Tri-National Tornado Training Establishment

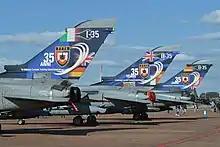
Three Panavia Tornados displaying special markings during 2015 to celebrate the 35th anniversary of the formation of the TTTE

The Tornado was first shown to the British public on 14 August 1978 at RAF Boscombe Down. The RAF planned to buy 220 of them, and 165 of the ADV variant. 809 for all three countries had been ordered, with 212 for the German Air Force, 112 for the German Navy and 100 for the Italian Air Force. Cost at that time was £7.8 million for the GR1, and £9.4 million for the ADV. As a historical comparison, a Tornado could carry twice the bomb load of an Avro Lancaster. It was chosen above contemporary American aircraft at that time because the General Dynamics F-16 Fighting Falcon lacked all-weather capability, the McDonnell Douglas F-15 Eagle had inferior radar and electronic countermeasures and the Grumman F-14 Tomcat was too expensive. The Tornado was the first RAF aircraft with an active scanning Terrain Following Radar (TFR). The Marineflieger was the first to receive their aircraft. When the TTTE was established, the RAF was concerned it may not have enough trained pilots to fly the aircraft, due to poor recruitment and perceived low pay.